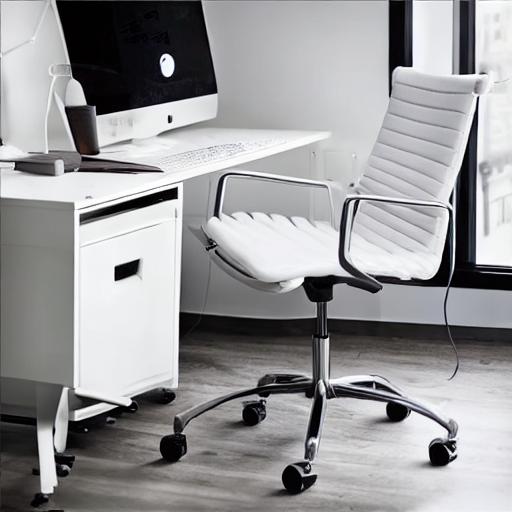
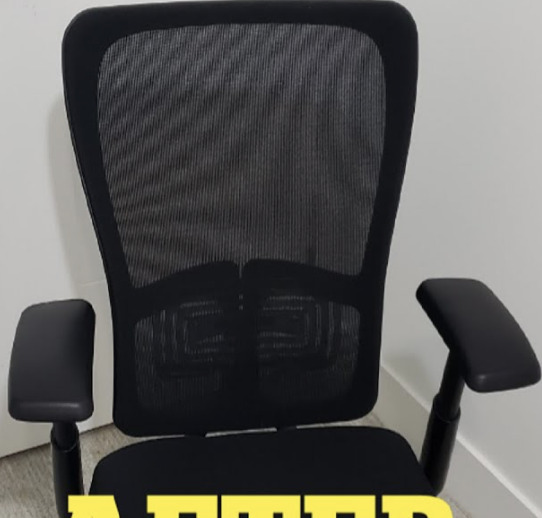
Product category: items_chair
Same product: no